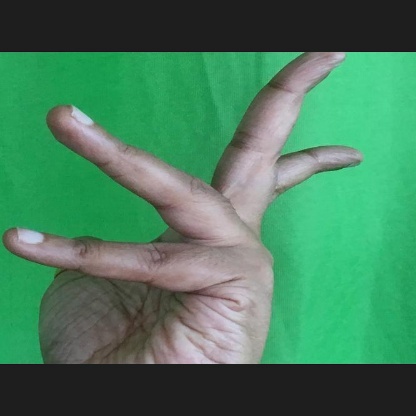
Mudra: Alapadmam